Post Self

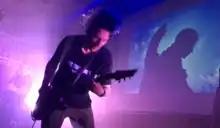
Godflesh performing in support of "Post Self"

A few weeks prior to the release of "Post Self", Godflesh performed all of "Streetcleaner" at a special Hospital Productions 20th anniversary show. Despite this proximity to the album's release, the band would not go on road again until April 2018. The first concert of a loosely connected, "selective" series of "Post Self" shows was in Rennes, France on 12 April 2018. At that show, most of the songs had never been played before or had not been played since the 1990s; the first five tracks from "Post Self" were performed, as well as "Gift from Heaven" from "Songs of Love and Hate" (1996), the title tracks of the "Merciless" (1994) and "Messiah" (2000) EPs, "Spinebender" from the band's 1988 self-titled EP, "Head Dirt" from "Streetcleaner" and "Mantra" from 1994's "Selfless". Outside of a 20 April 2018 performance at Roadburn Festival where most of "Selfless" was performed, this set list remained mostly constant through the "Post Self" shows. The band played nine European shows as well as Maryland Deathfest during the first half of 2018 and six North American shows in August. Godflesh then followed with a Spanish and four Scandinavian shows before heading back to North America to do a six date West Coast tour in December.